Traditional games of India

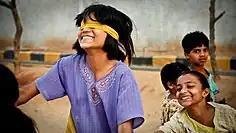
Blindfolded player in Aankh micholi

In post-Independent India, the traditional sports' popularity has greatly declined with the further growth of Western sports and online gaming. Kabaddi is the most popular traditional sport, with the highest viewership and most career opportunities; its growth was spurred on by the creation of the Pro Kabaddi League. Kabaddi's growth has led to it spreading outside of South Asia as well, with countries such as South Korea and Iran playing it. Kho-kho has also had a franchise league started for it, Ultimate Kho Kho; the Pro Kabaddi League and Ultimate Kho Kho are respectively the most and third-most viewed non-cricket competitions in India. Panja (arm wrestling) has a professional competition called the Pro Panja League; its exhibition events have received hundreds of millions of views on social media.